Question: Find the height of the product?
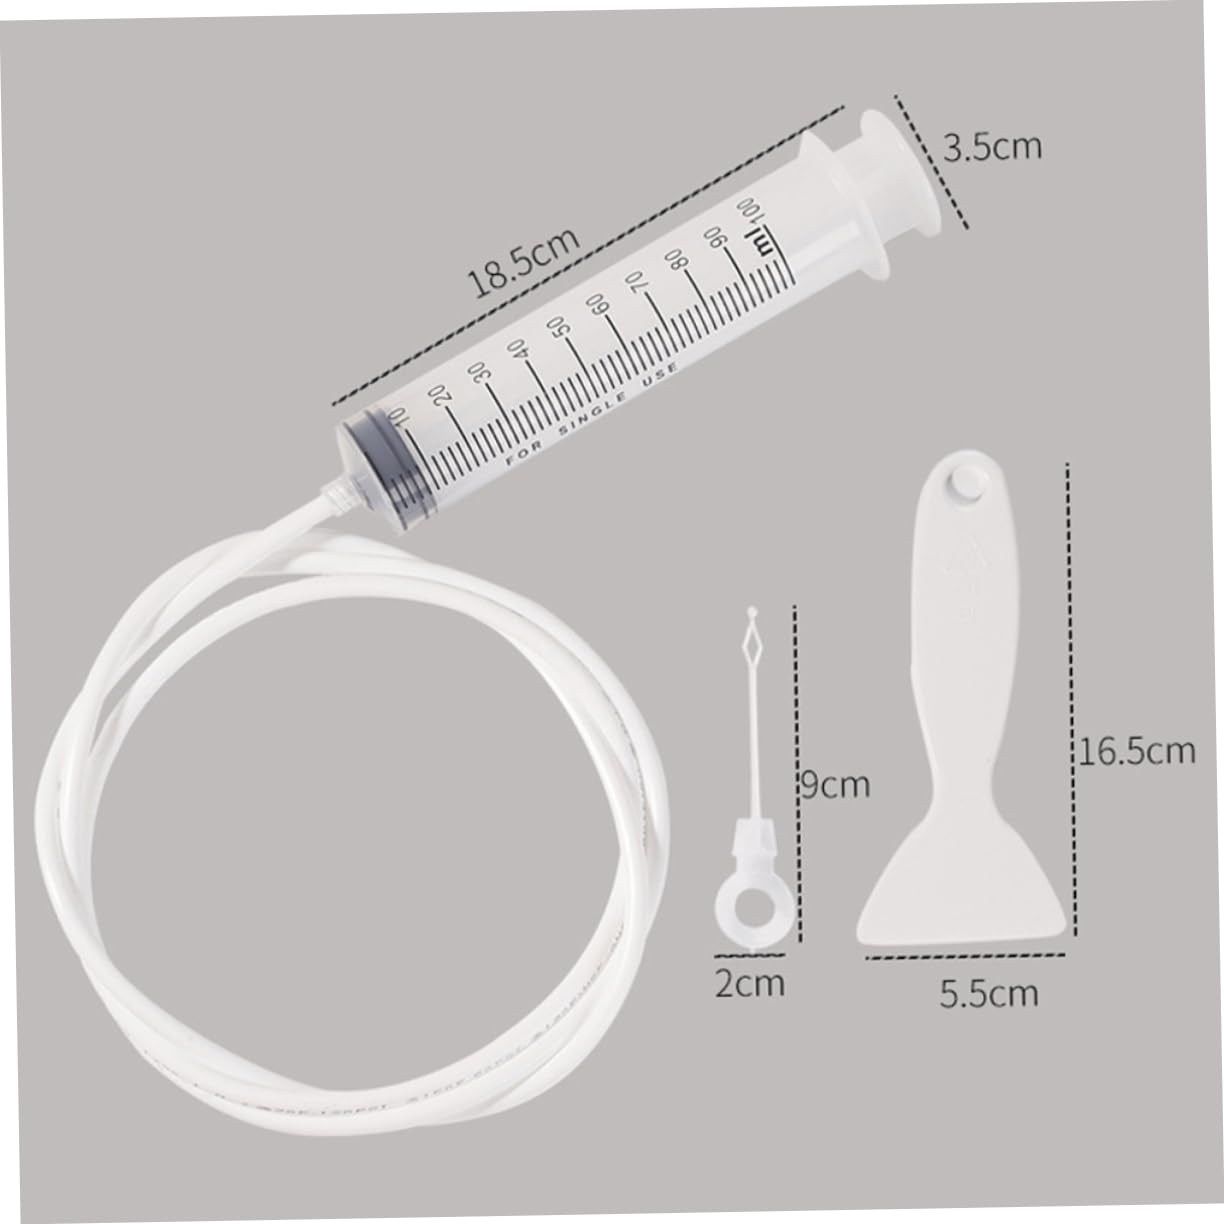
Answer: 3.5 centimetre